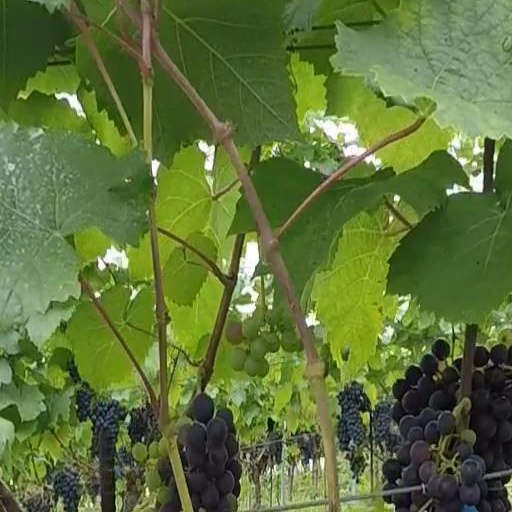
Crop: grape